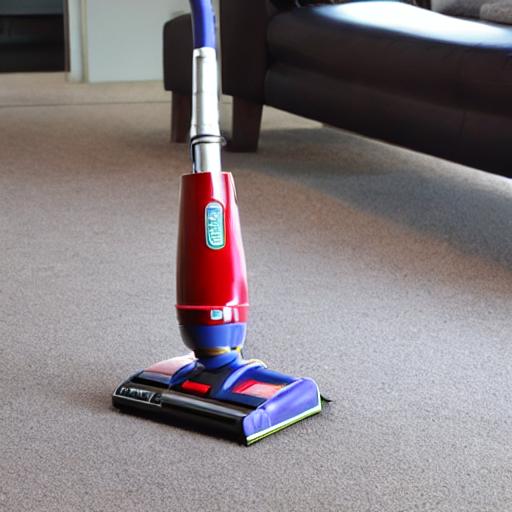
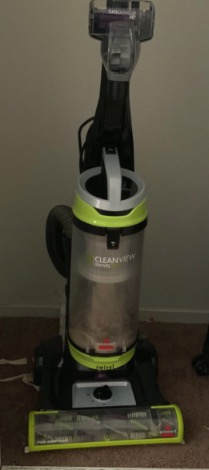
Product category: items_vacuum
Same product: no